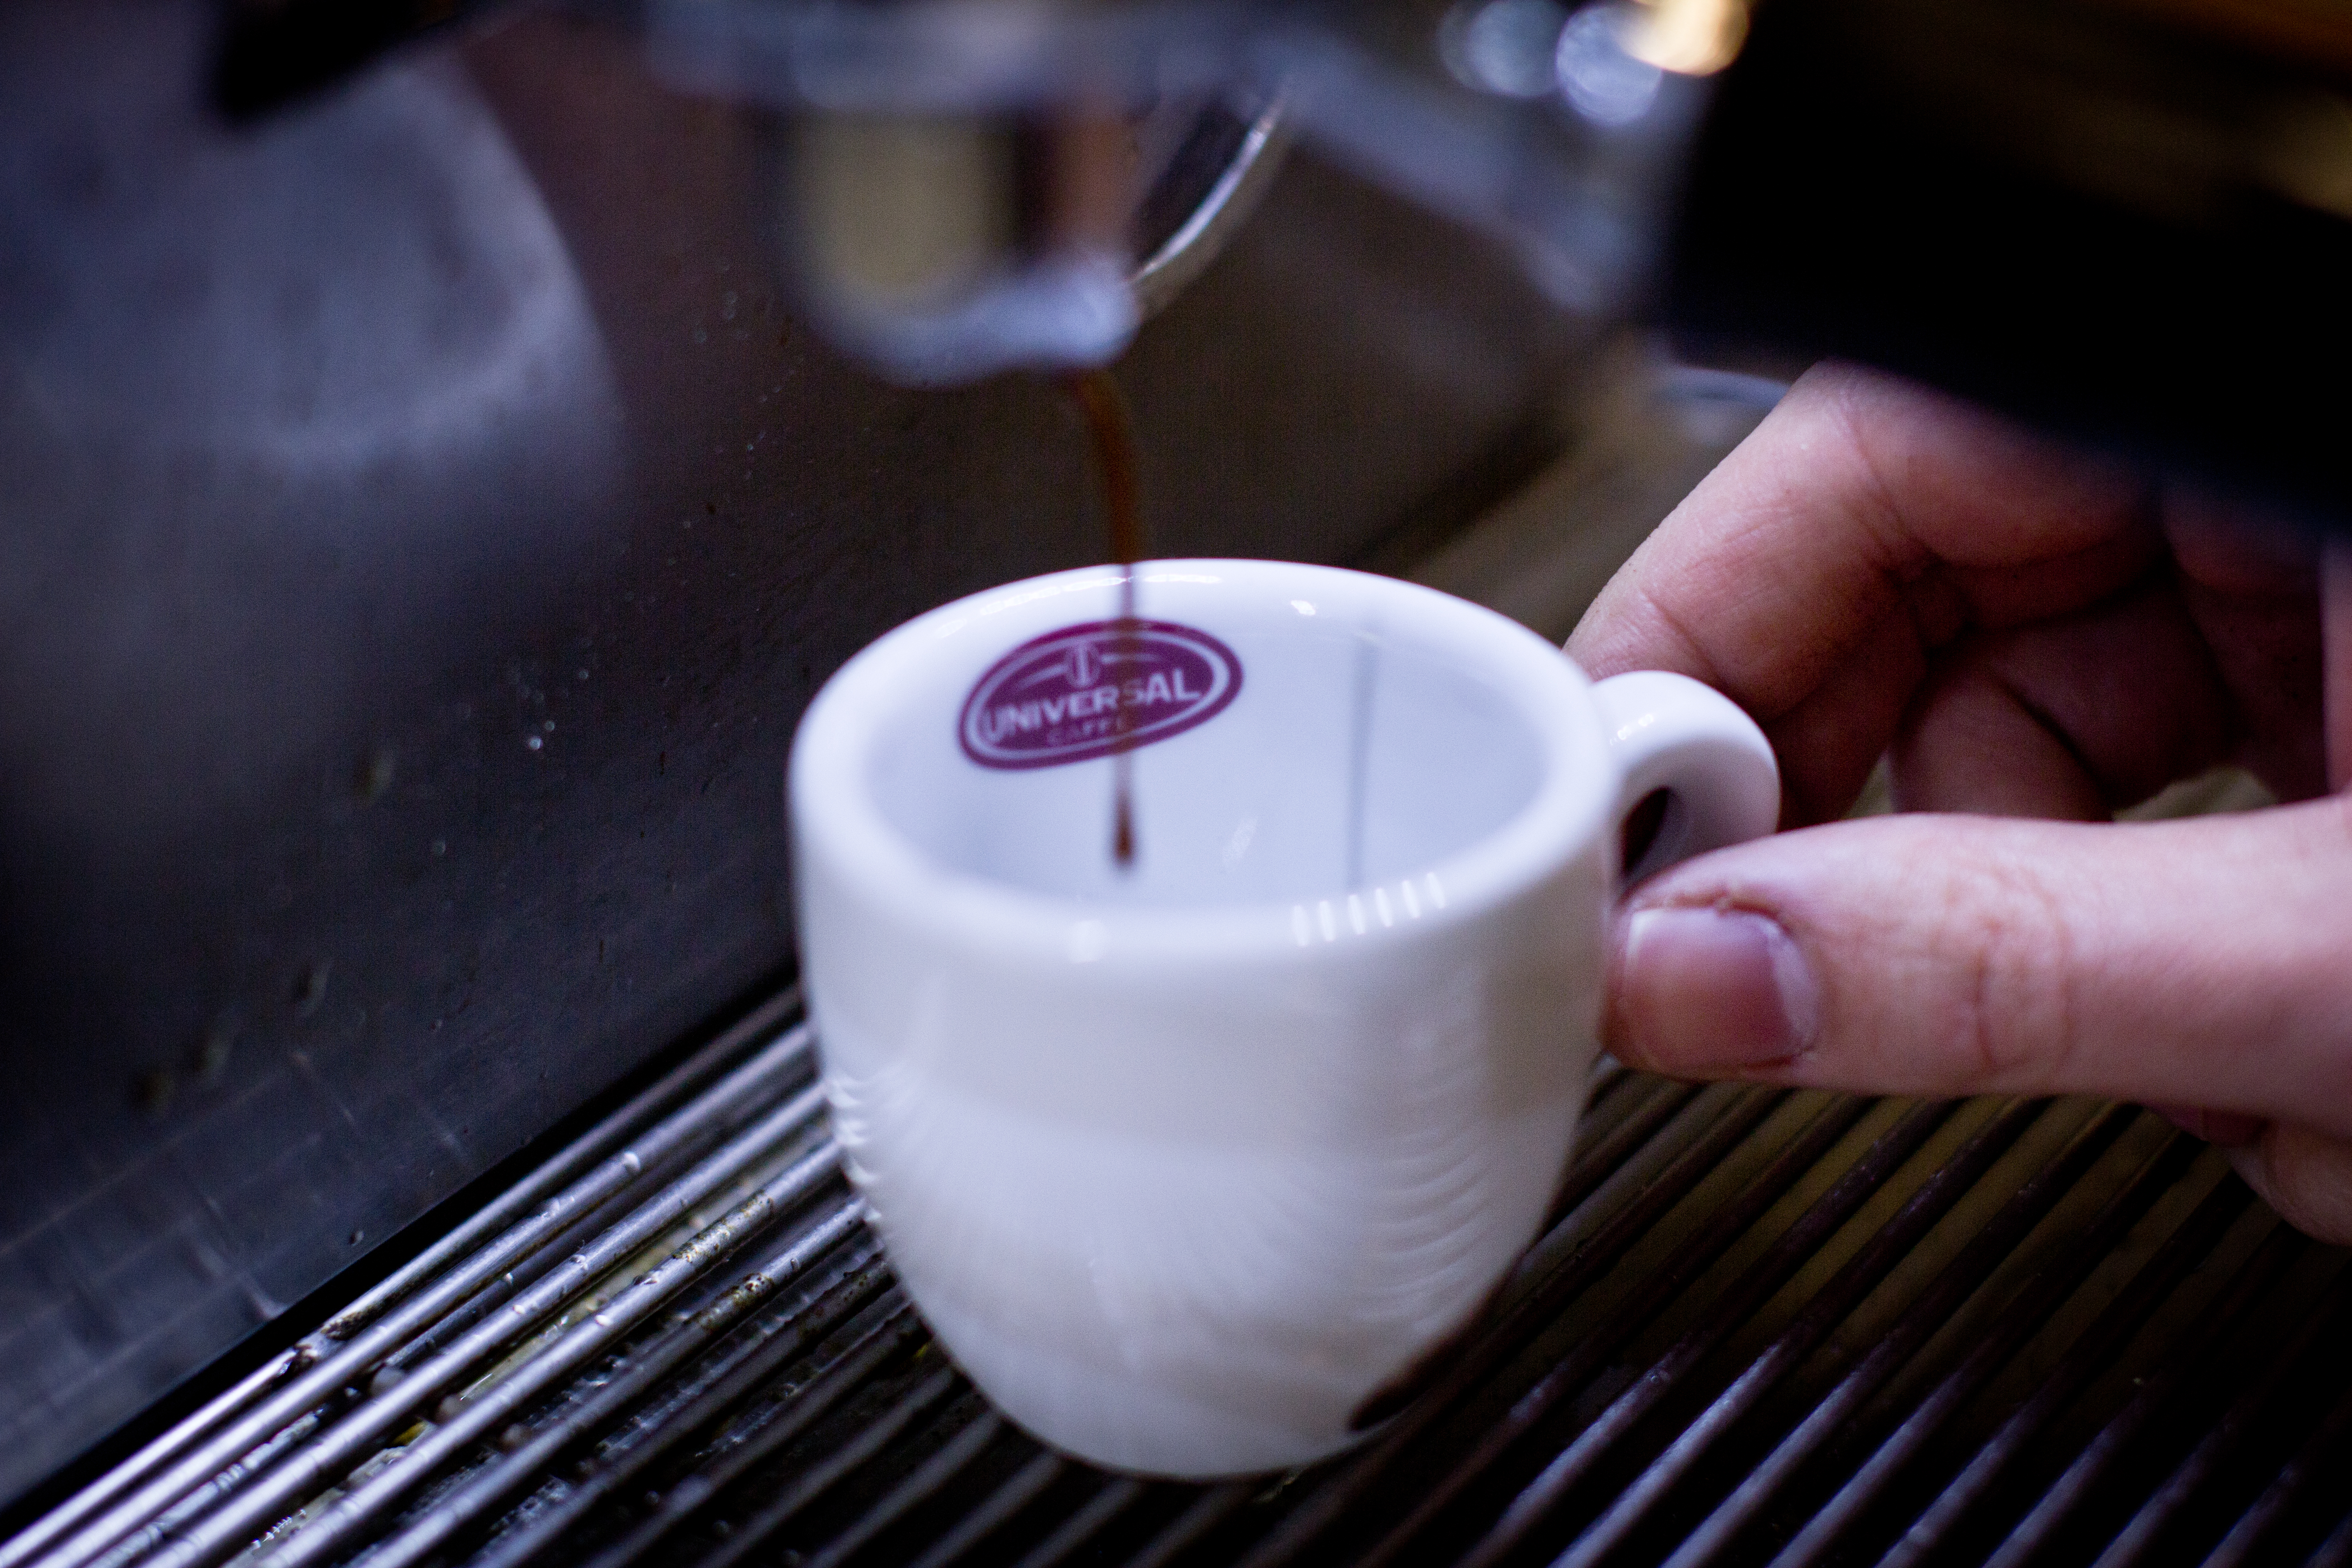
hand, coffee shop, coffee, restaurant, dark, cup, meal, food, drink, business, breakfast, baking, espresso, coffee machine, kitchenware, caffeine, indoors, hot, traditional, sense, trade mark